Berengar II of Sulzbach

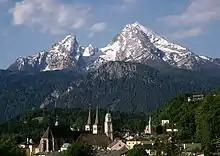
Berchtesgaden

Berengar's first monastery foundation, the Berchtesgaden Provostry, was commissioned by his mother Irmgard of Rott. According to legend, it was founded in fulfillment of a vow of thanksgiving for the salvation of his father, Gebhard II of Sulzbach, after a hunting accident at the rock on which the Berchtesgaden Collegiate Church stands today.